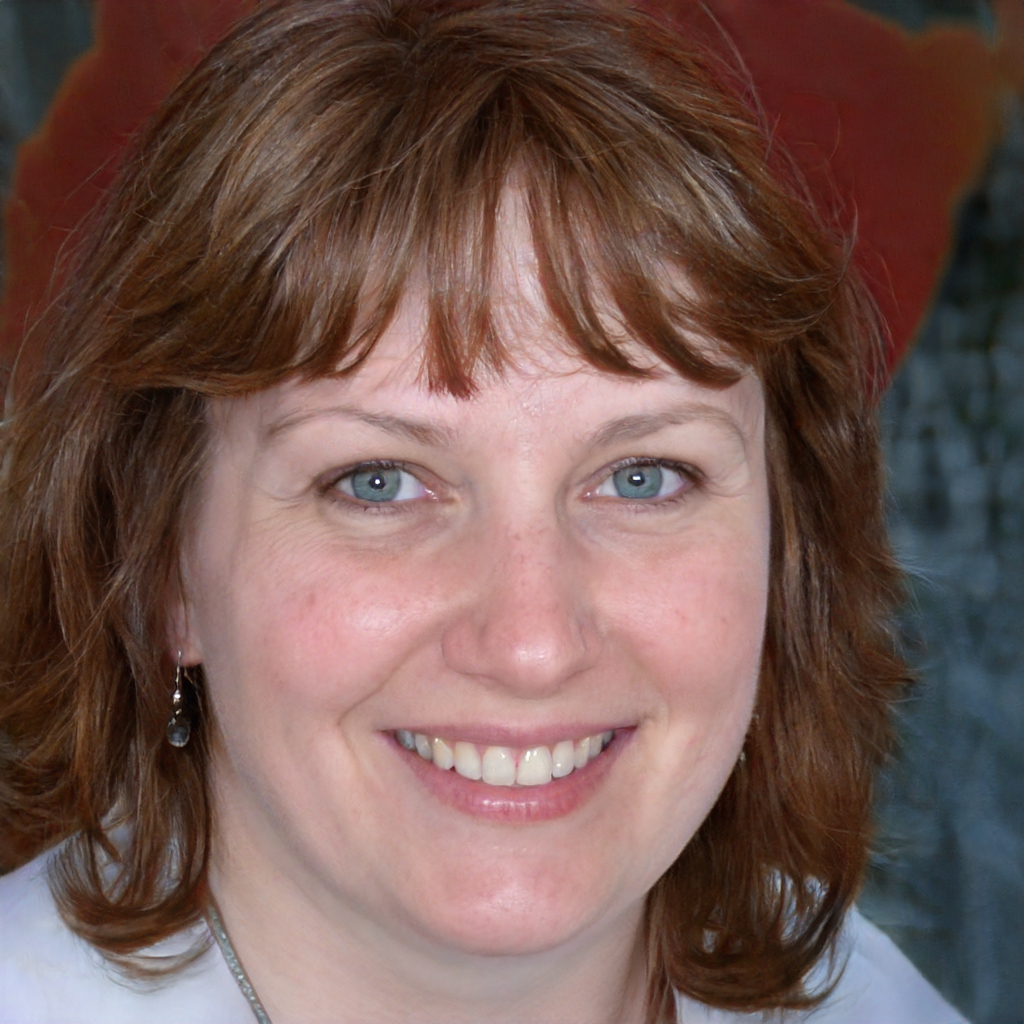
Gender: Female